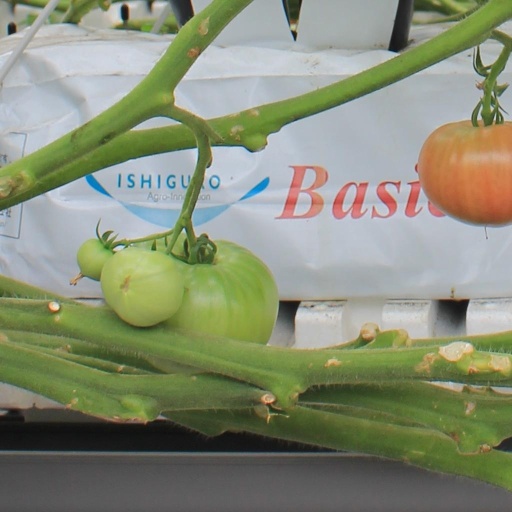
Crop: tomato